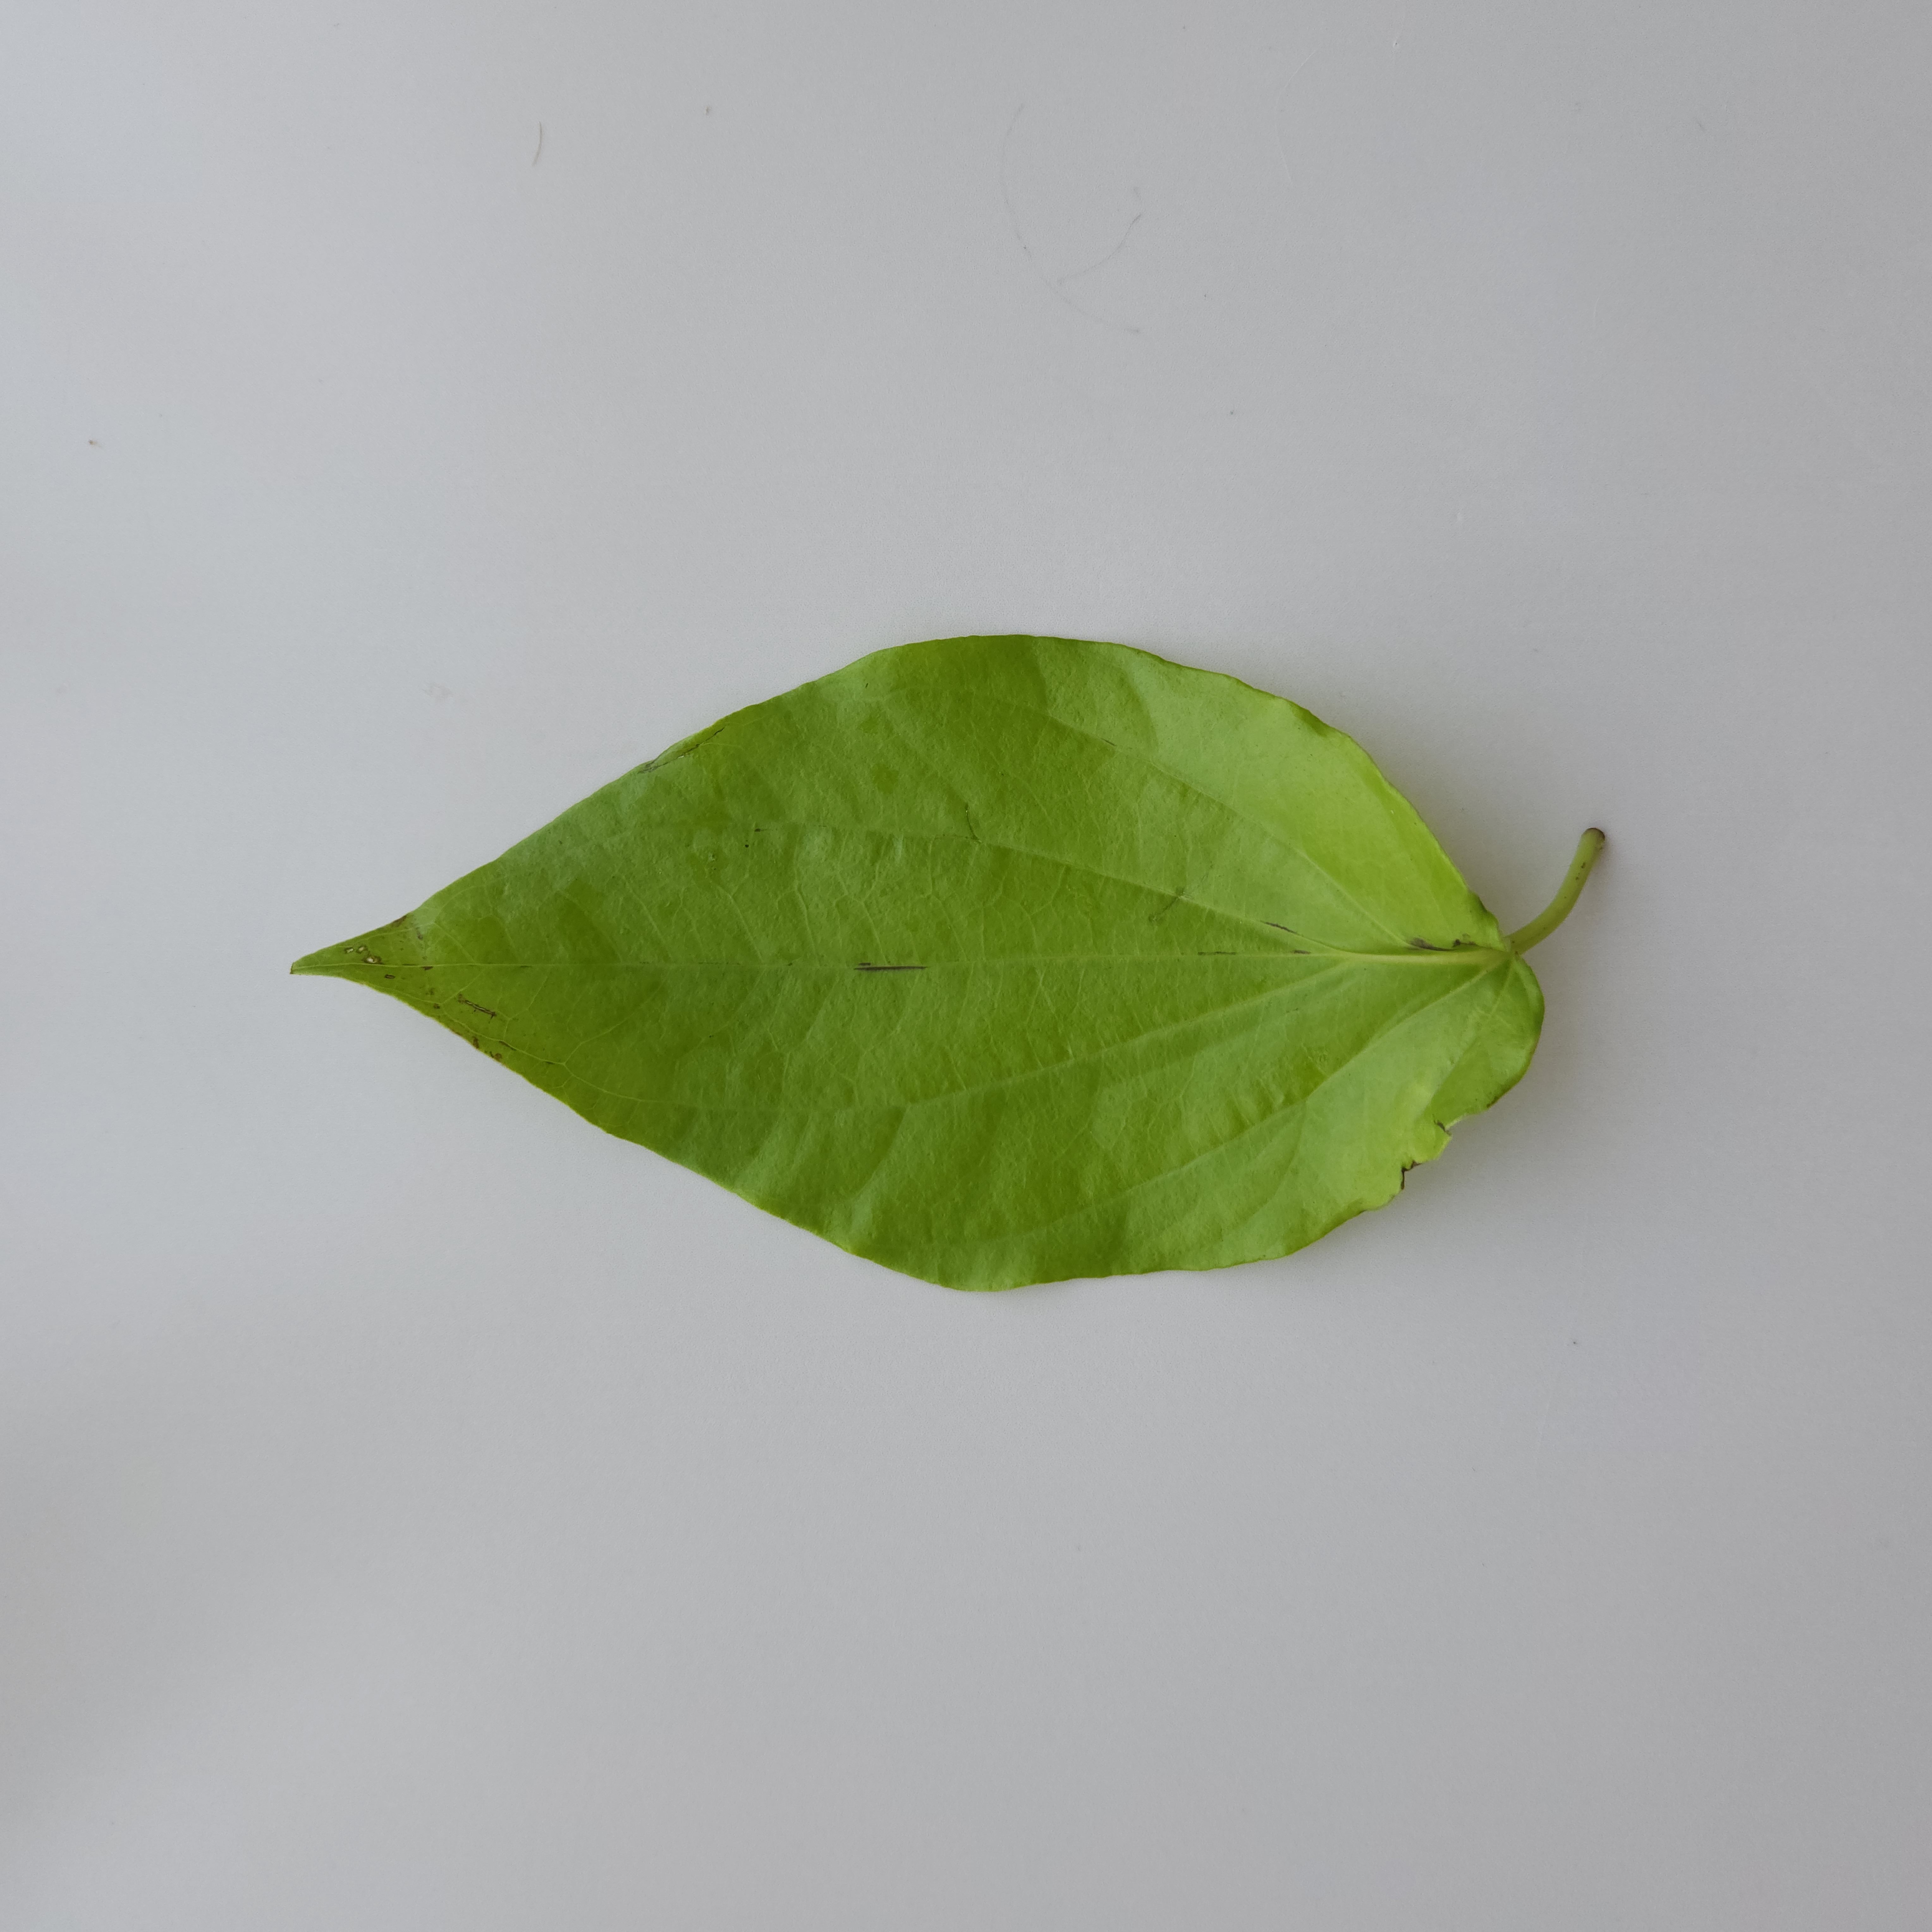
Label: Healthy